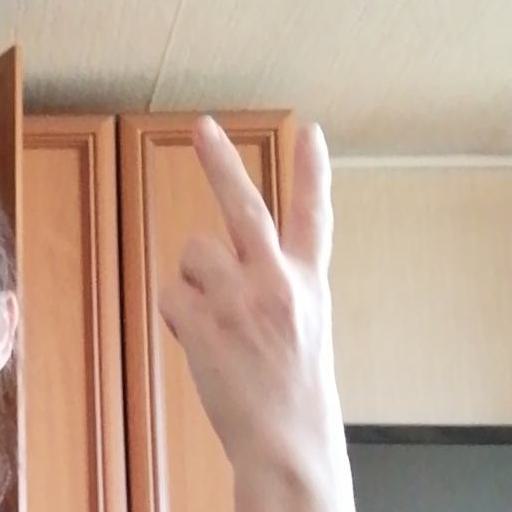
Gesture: peace_inverted